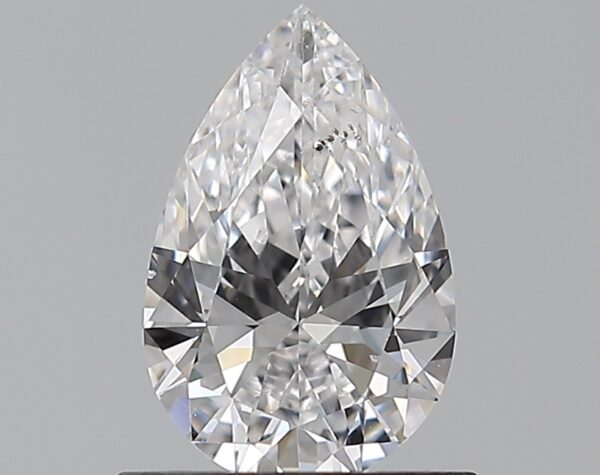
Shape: pear
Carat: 0.7
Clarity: SI1
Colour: D
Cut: EX
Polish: EX
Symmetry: EX
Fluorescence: N
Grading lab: GIA
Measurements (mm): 7.92 x 5.12 x 2.98